Harold Carmichael

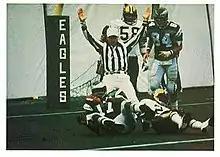
Carmichael scoring a touchdown with the Eagles in 1977.

His production fell in the next three seasons as the team struggled to find a reliable quarterback. In 1977, Ron Jaworski was named the starting quarterback, with Carmichael leading the team with 46 receptions for 665 yards and seven touchdowns.